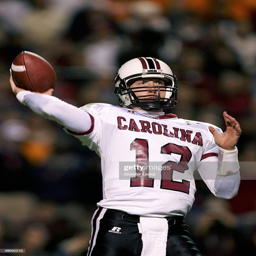
# throws a pass against person during their game .